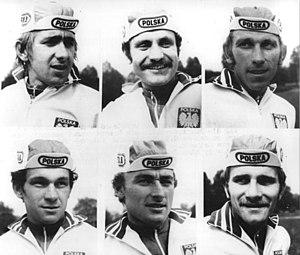
La Course de la Paix est une épreuve cycliste à étapes, créée en 1948. Organisée par les quotidiens des partis communistes polonais Trybuna Ludu et tchécoslovaque Rudé Právo, la course se dispute jusqu'en 1951 entre Varsovie et Prague. En 1952, le journal Neues Deutschland, organe du Parti socialiste unifié d'Allemagne se joint à l'organisation. Désormais, la Course de la Paix alterne ses départs et ses arrivées entre les trois capitales, Berlin, Prague et Varsovie. Cette organisation dure jusqu'en 1984. En 1985 et 1986, les soviétiques sont associés à l'organisation de la course : le quotidien la Pravda devient coorganisateur et les départs sont donnés de Moscou puis de Kiev. Elle reprend en 1987 son parcours traditionnel, entre Berlin, Prague et Varsovie, et célèbre son 40ᵉ anniversaire en réunissant au départ de Berlin 156 coureurs répartis en 26 équipes venues de 3 continents. C'est son apogée. La première page du règlement de la Course de la Paix définit l'objectif de l'épreuve :